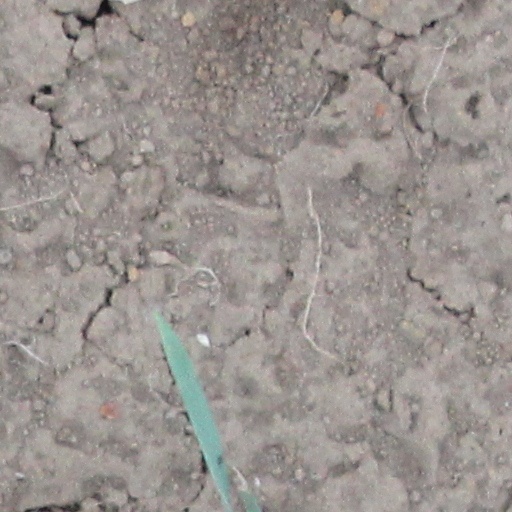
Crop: wheat